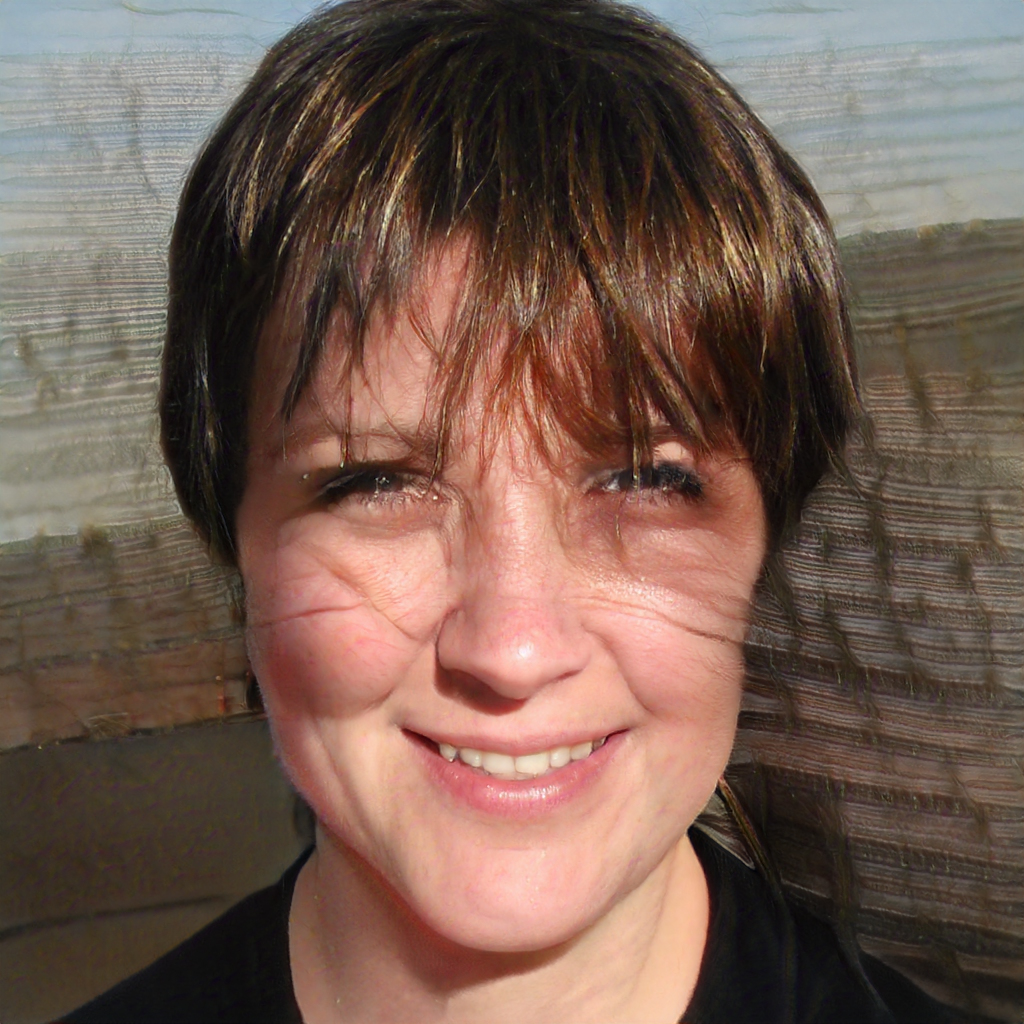
Gender: Female